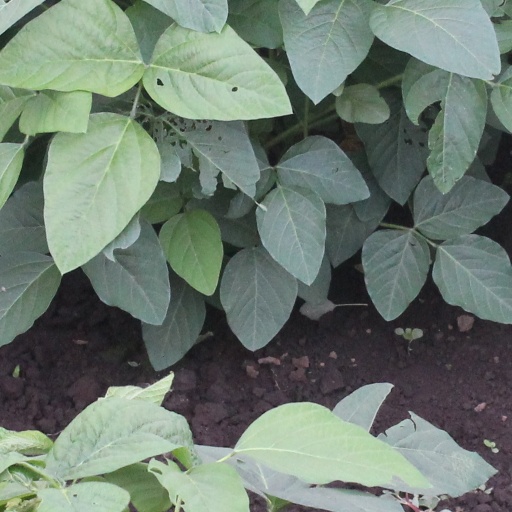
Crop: soybean